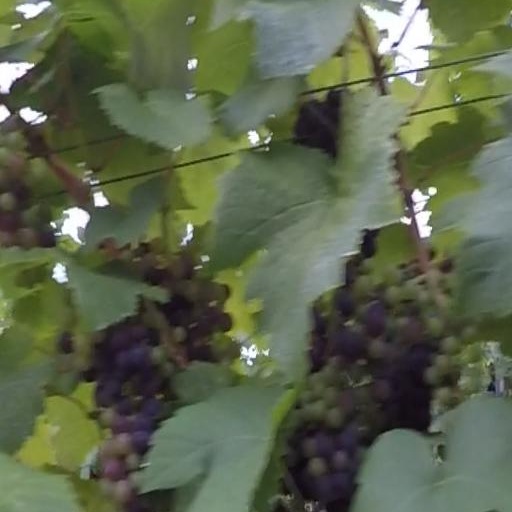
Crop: grape